Dead Mountaineer's Hotel

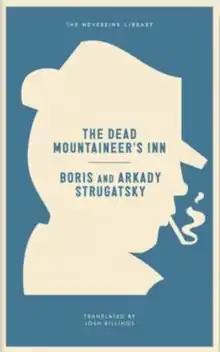
2015 Melville House Neversink Library English translation

"The Dead Mountaineer's Hotel" (Russian: "Отель «У Погибшего Альпиниста»") is a 1970 Soviet science fiction novel written by brothers Arkady and Boris Strugatsky. In 2015, Melville House published an English translation by Josh Billings as part of their Neversink Library collection. The novel heavily incorporates elements of detective fiction as it follows Inspector Peter Glebsky as he attempts to solve a classic locked-room mystery. However, the novel subverts common mystery novel tropes, and flouts the second of Ronald Knox's "Ten Commandments" of the detective genre: "All supernatural or preternatural agencies are ruled out as a matter of course."